2019 SEA Games opening ceremony

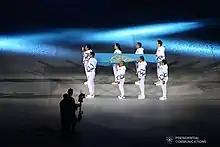
The flag of the Southeast Asian Games Federation flag being carried by eight Filipino sporting legends.

Alan Peter Cayetano, Speaker of the House of Representatives of the Philippines and Philippine Southeast Asian Games Organizing Committee (PHISGOC) chairman, delivered the first speech in the ceremony. He spoke about the ceremony, as a gathering of the Southeast Asian community that seeks to build a better world. He emphasized that the values of passion, sacrifice, discipline, teamwork, and respect, that is shown by the athletes, are everything that is needed for a better world. He continued to speak about the rich diversity of Southeast Asia. He ended his speech, saying "that through love - we pray as one, we build as one, we work as one, and We Win As One."